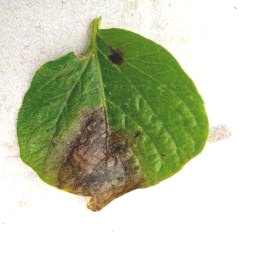
Etiqueta: Late Blight